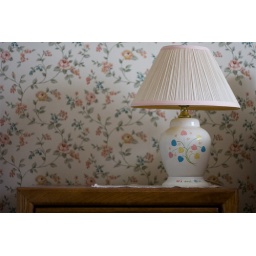
A lamp on a table in my grandmother's bedroom.